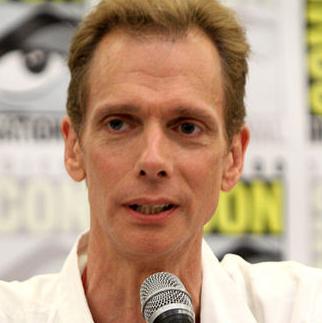
Age: 50